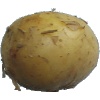
Label: Potato White 1